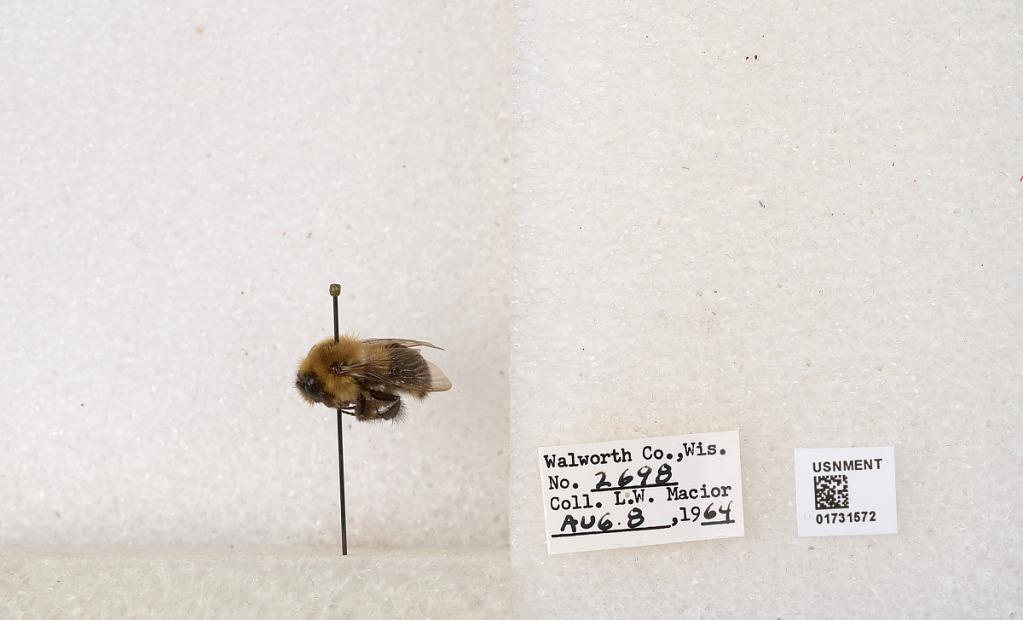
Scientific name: Bombus impatiens Cresson
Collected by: L. Macior
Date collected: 1964-8-8
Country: United States
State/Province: Wisconsin
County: Walworth
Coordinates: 42.6685, -88.5419